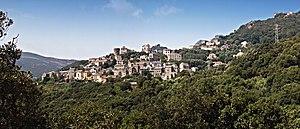
Rogliano (Corse) - Panorama de Rogliano
Rogliano est une commune française située dans la circonscription départementale de la Haute-Corse et le territoire de la collectivité de Corse. Elle appartient à l'ancienne piève de Luri et est historiquement le chef-lieu du Cap Corse.